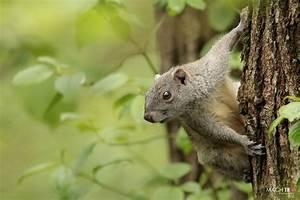
squirrel